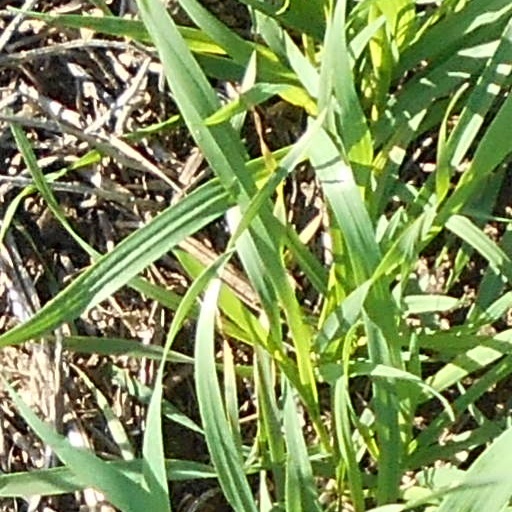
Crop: wheat